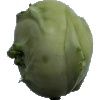
Label: Kohlrabi 1